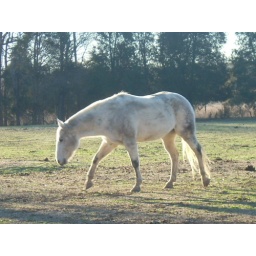
My friends horse Jazzy walking in the early morning